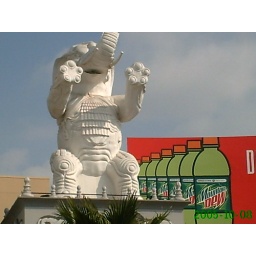
here's the huge white elephant going up the steps right off kodak theatre in Hollywood